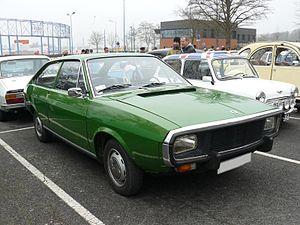
Reims 2012
Les Renault 15 et 17 sont deux modèles d'automobiles Renault dérivées de la berline Renault 12 produits à partir de juillet 1971 jusqu'en 1979. Les Renault 15 et 17 furent à leur débuts assemblées à Sandouville aux côtés des R16, puis, à l'hiver 1973, elles furent transférées à l'usine Chausson de Maubeuge car Sandouville avait plus donné la priorité aux Renault 20 et 30 pour préparer la succession de la R16. La Renault 15 fut désignée ainsi parce qu'elle était équipée d'un moteur de 1 565 cm³ et la Renault 17, pour son moteur de 1 647 cm³. Dans certains pays où le chiffre 17 a la réputation de porter malheur comme le 13 en France, elle fut rebaptisée 177.